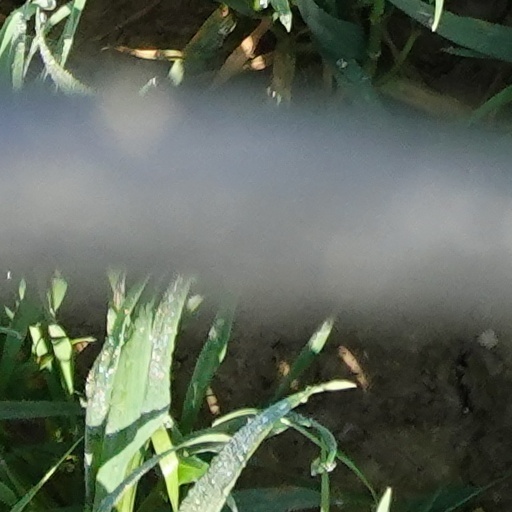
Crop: wheat